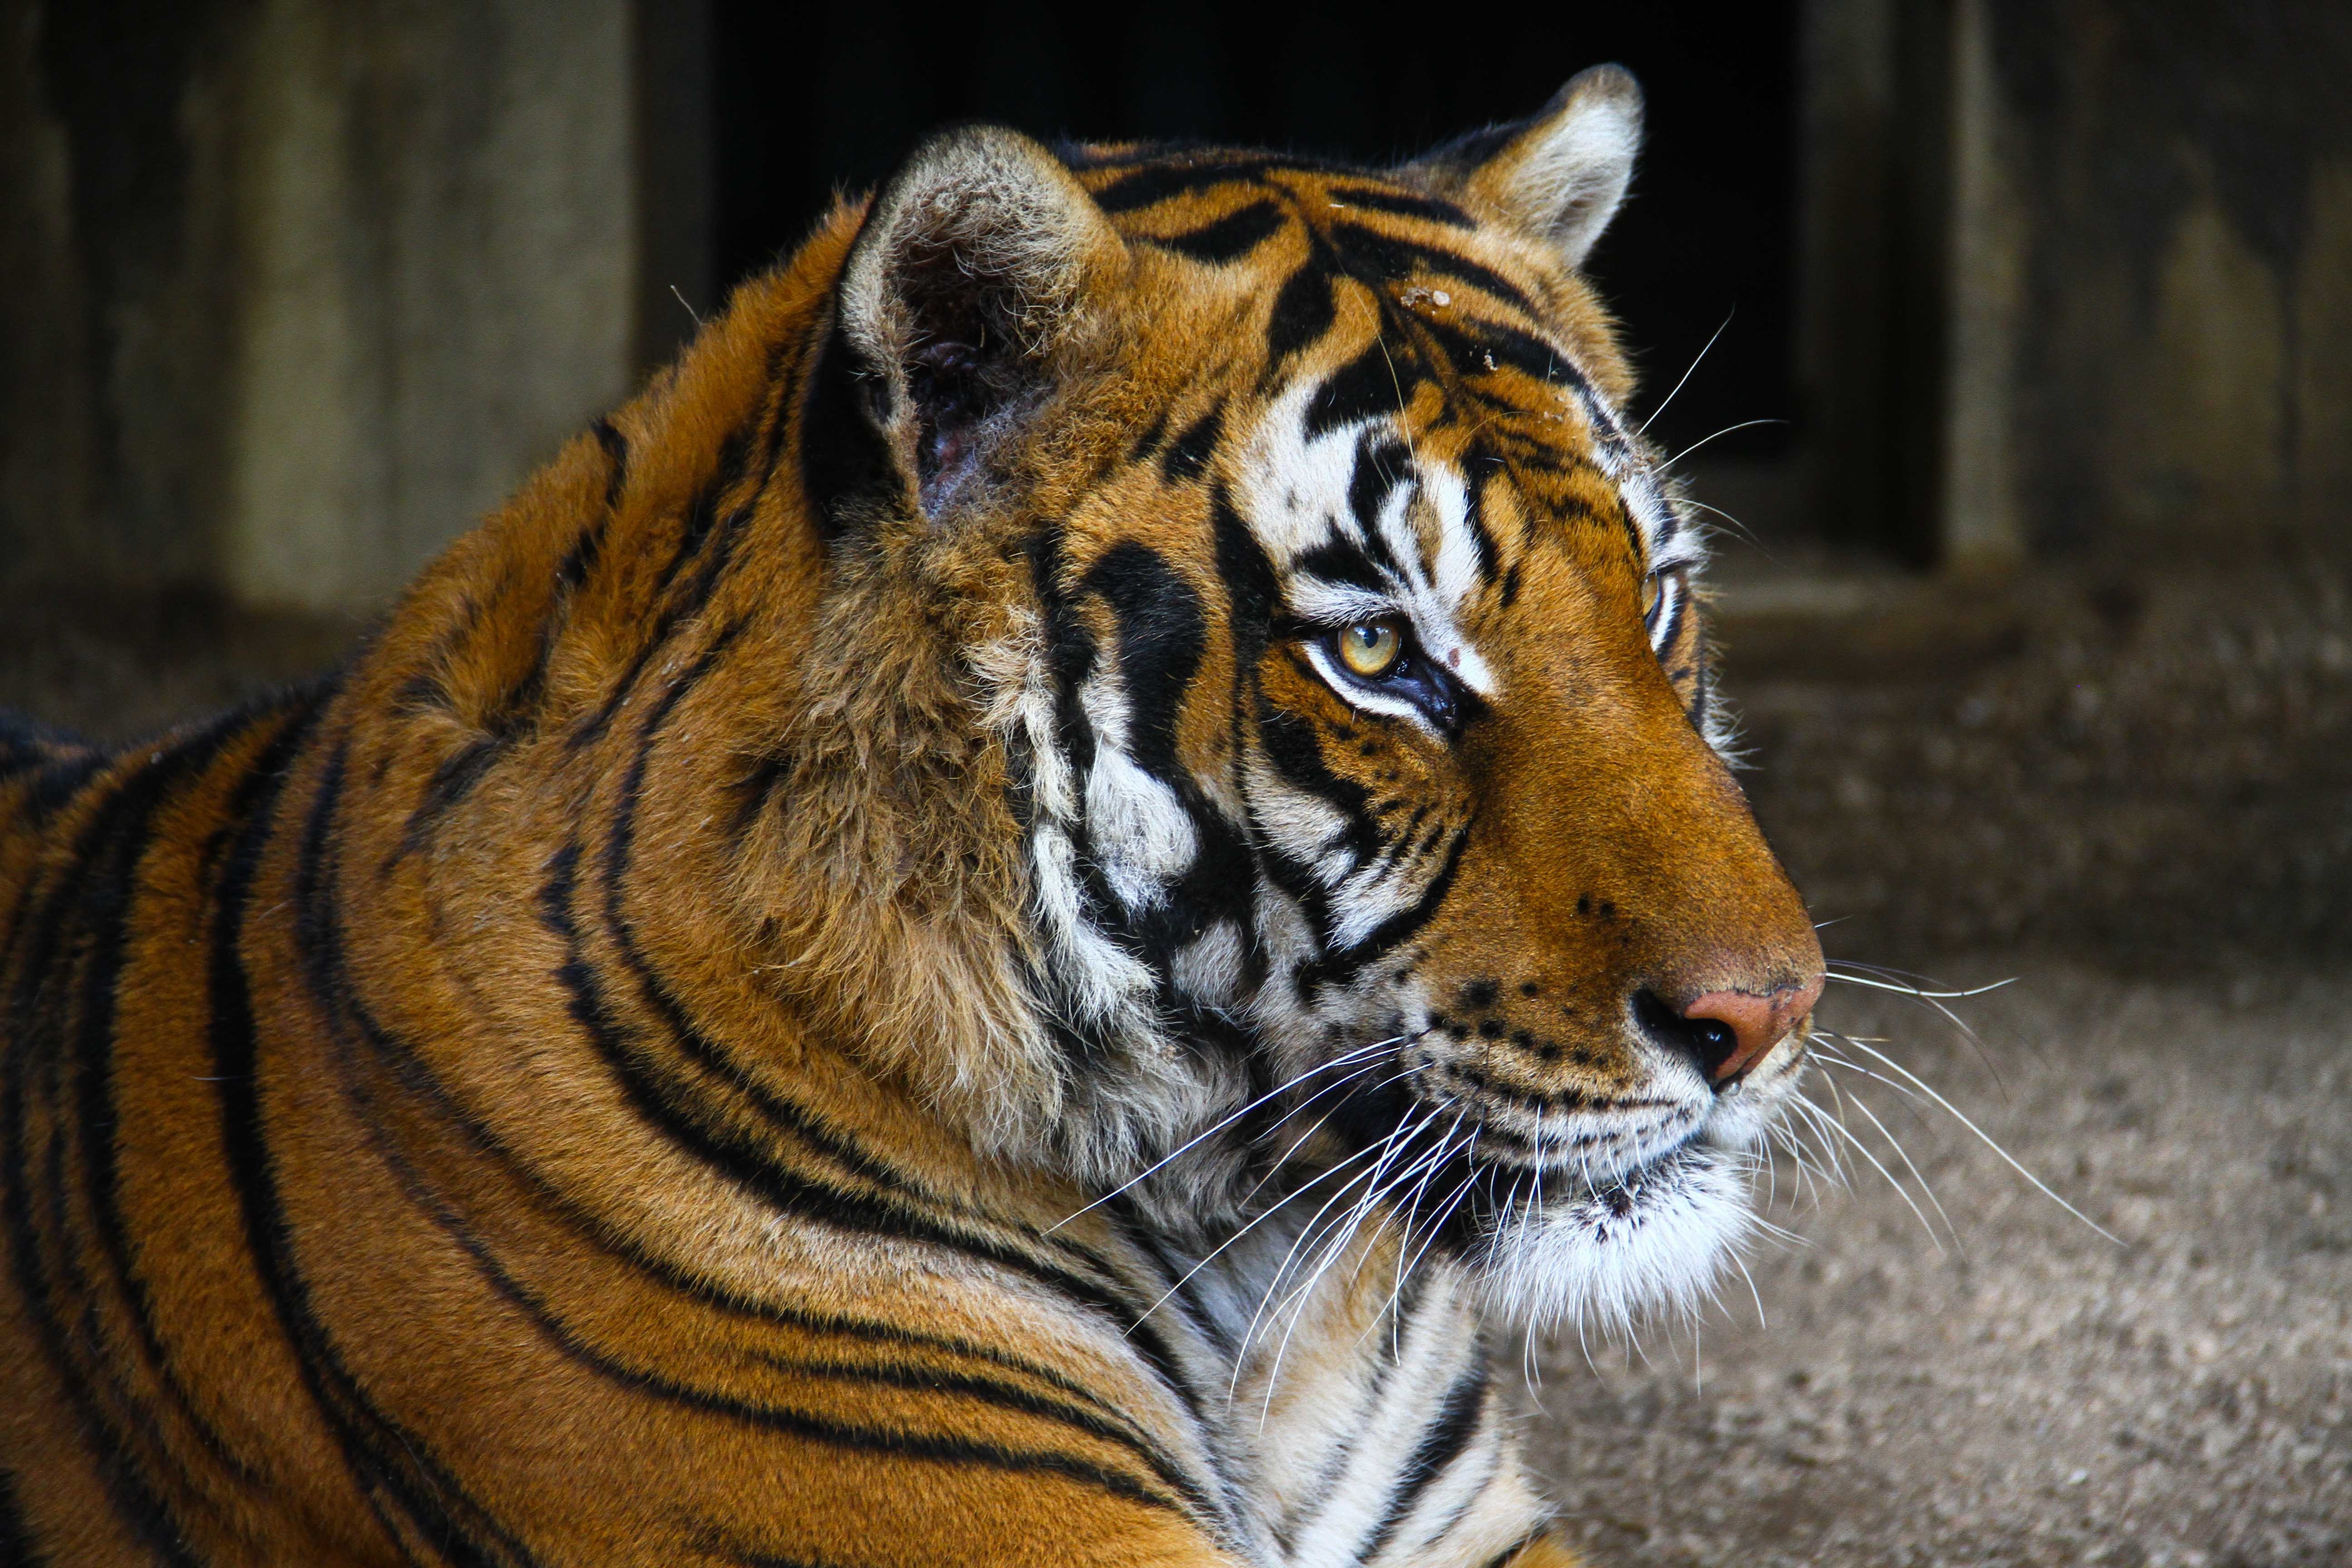
wildlife, zoo, mammal, fauna, whiskers, tiger, vertebrate, big cats, wild cat, cat like mammal